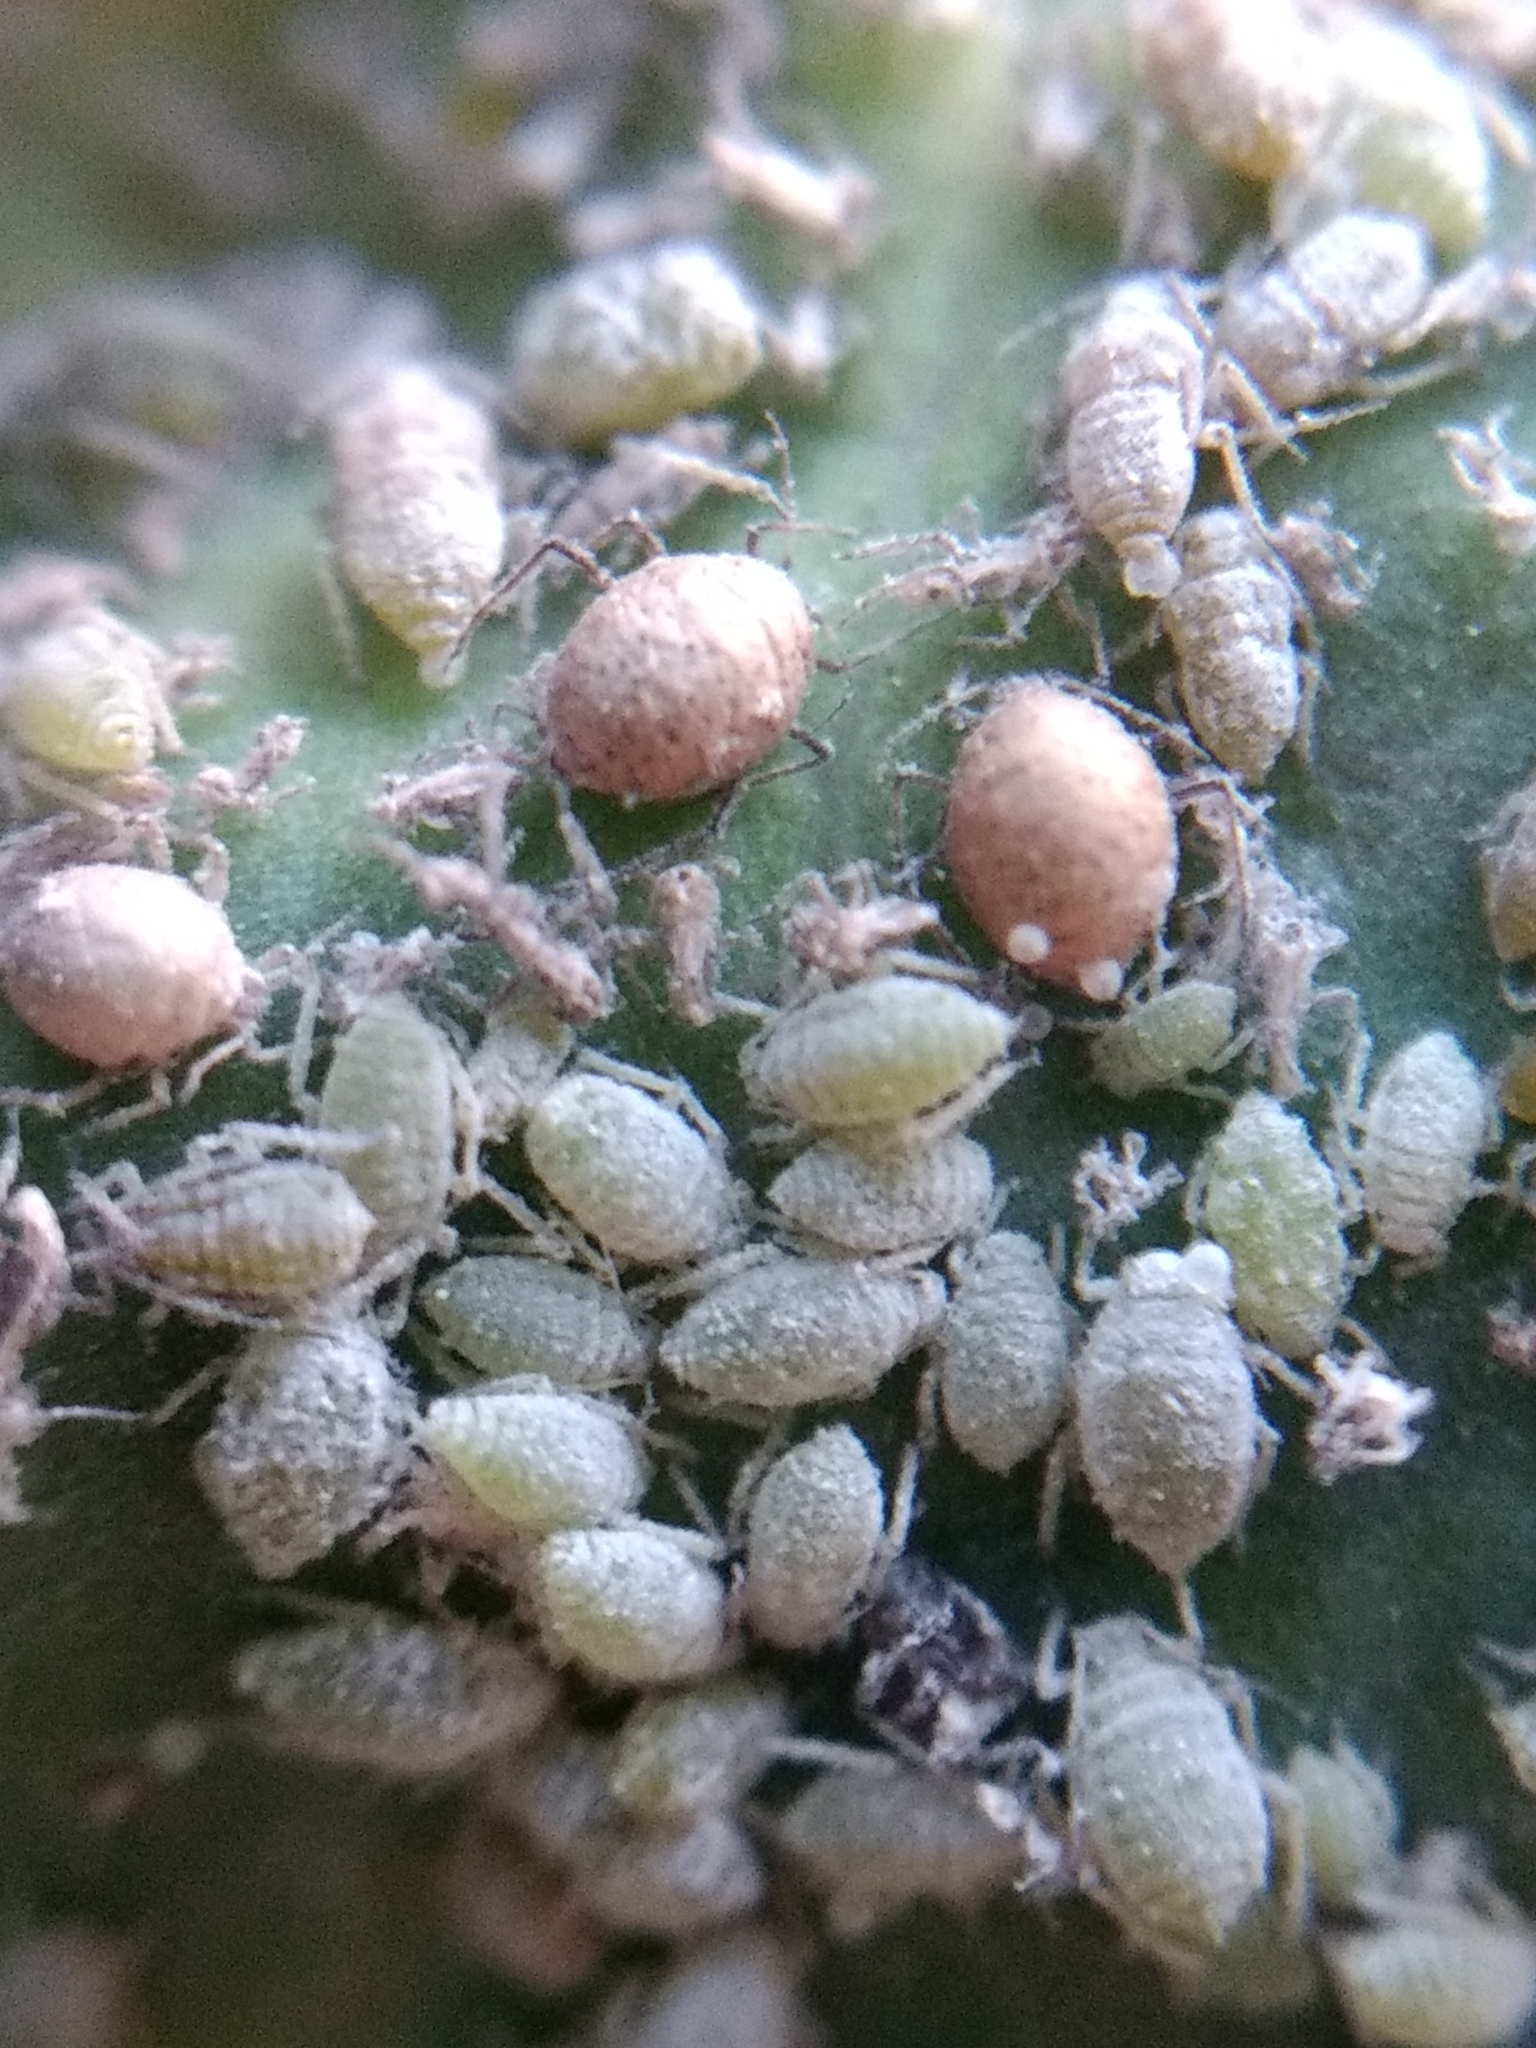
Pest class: cabbage_aphid